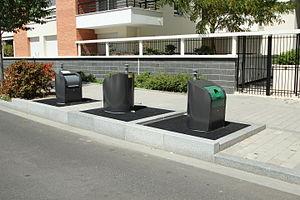
Vue du Mail Commandant Cousteau à Massy (Essonne) en France.
La récupération des déchets est une des activités de la gestion des déchets qui, sans faire partie des trois R, contribue à la fin de vie des produits. La récupération des déchets consiste à les séparer des autres déchets avant qu'ils n'arrivent à leur traitement final.